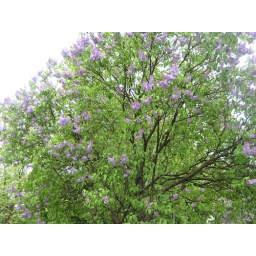
Lilac tree in front of Finn's house